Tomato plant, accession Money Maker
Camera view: tilt-top (135 deg); turntable rotation: 150 degrees
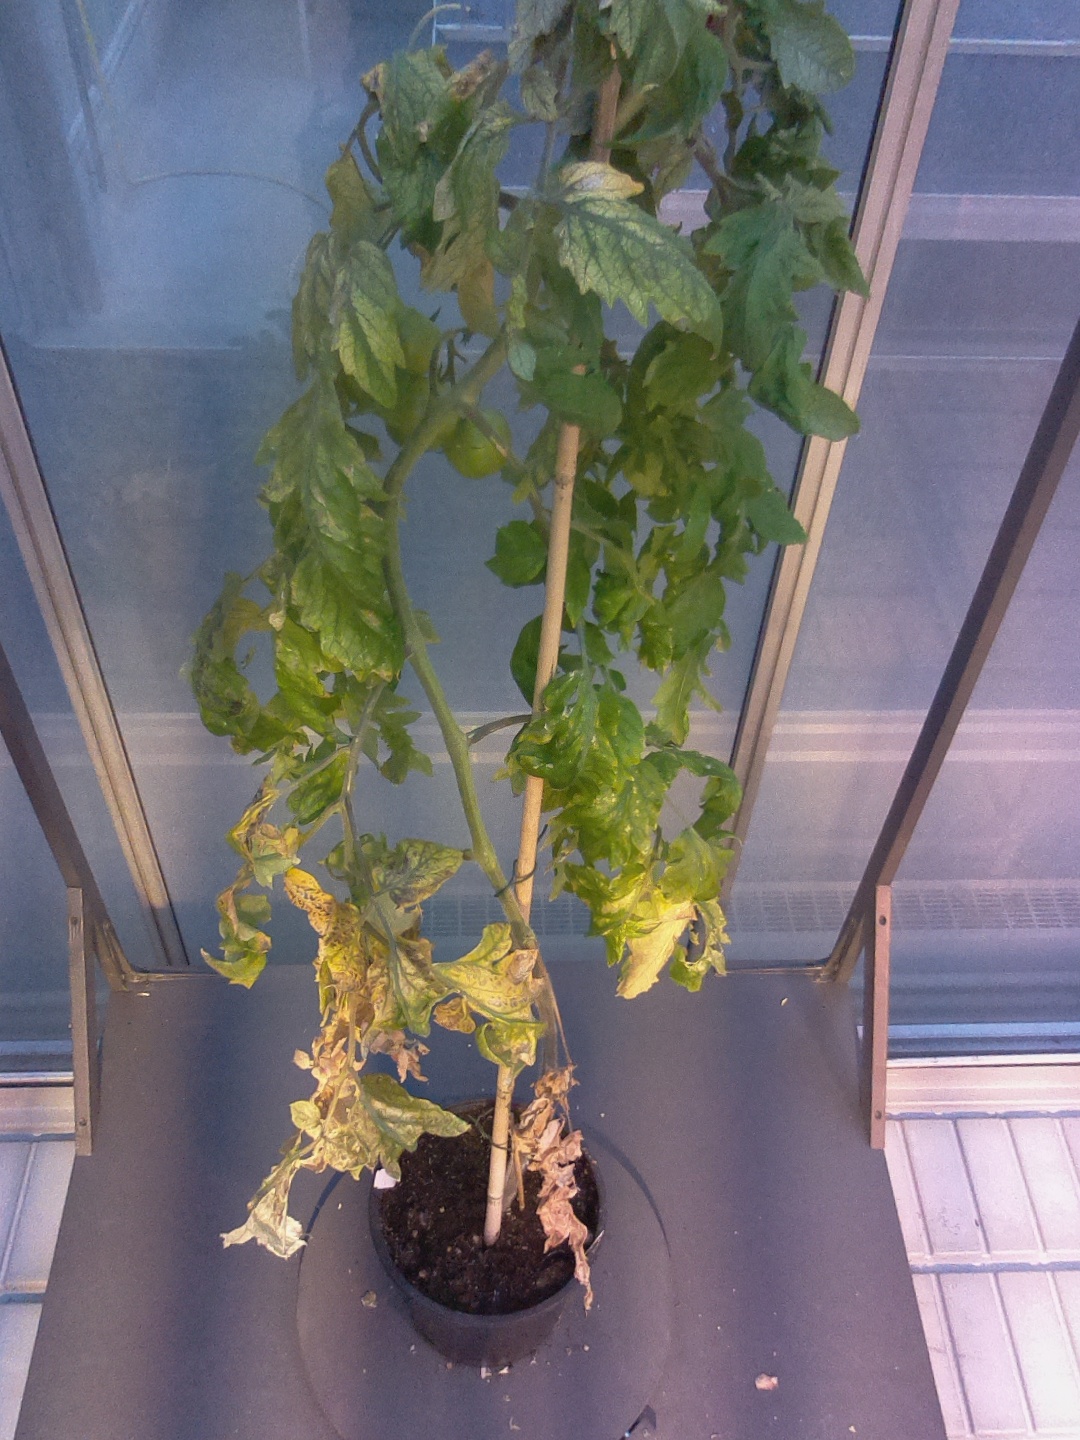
BBCH growth stage 83: 30%-40% of fruits show typical fully ripe color